Presentation of Jesus

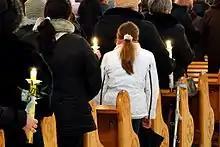
Candles on Candlemas Day, Sanok 2013

In the Eastern and Western liturgical calendars the Presentation of the Lord falls on 2 February, forty days (inclusive) after Christmas. In the Church of England it may be celebrated on this day, or on the Sunday between 28 January and 3 February. This feast never falls in Lent; the earliest that Ash Wednesday can fall is 4 February, for the case of Easter on 22 March in a non-leap year. However, in the Tridentine rite, it can fall in the pre-Lenten season if Easter is early enough, and "Alleluia" has to be omitted from this feast's liturgy when that happens.